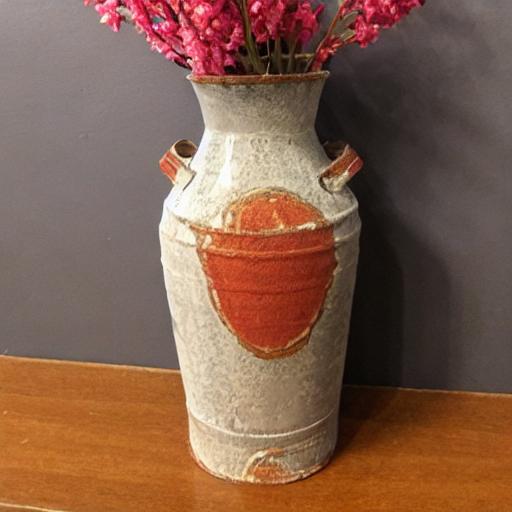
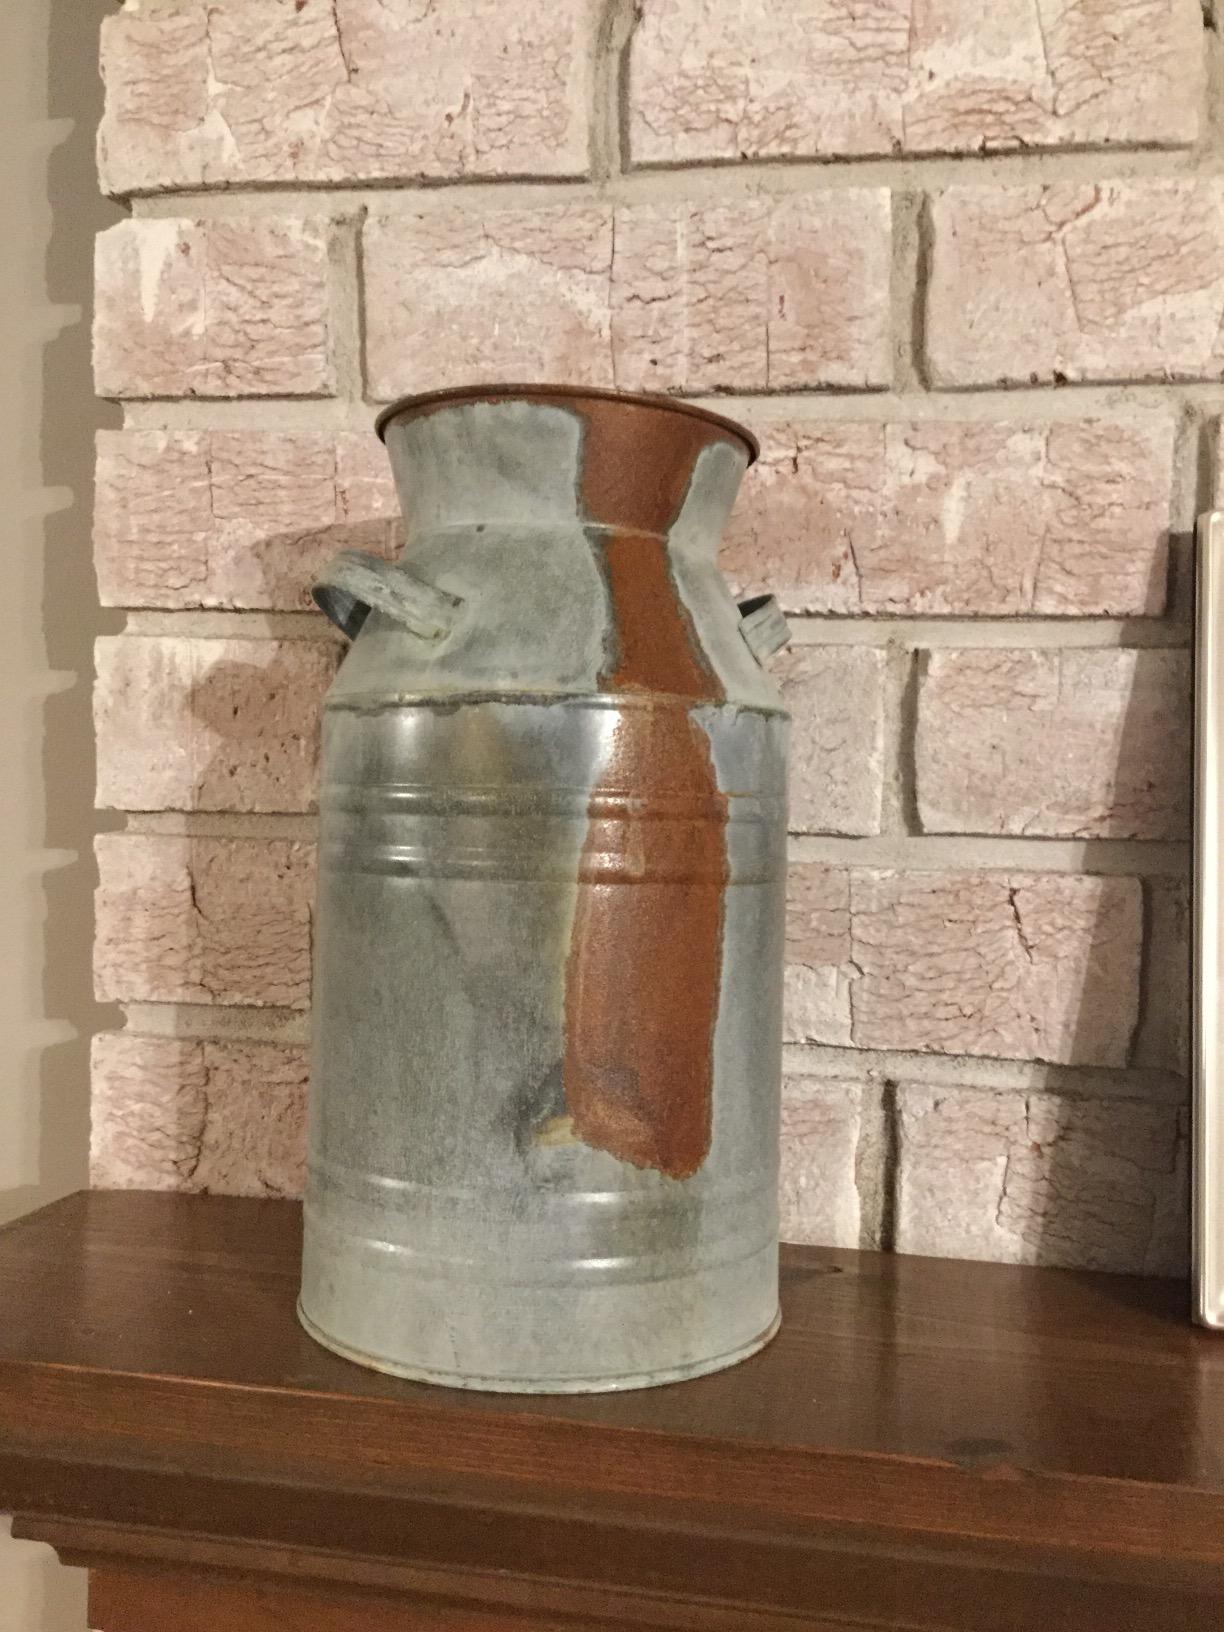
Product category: vase
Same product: no